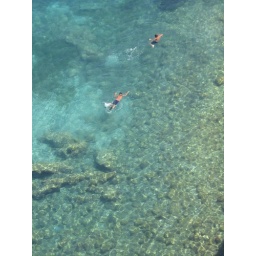
doesn't this look like the most perfect spot to be in - swimming in cool, clear water